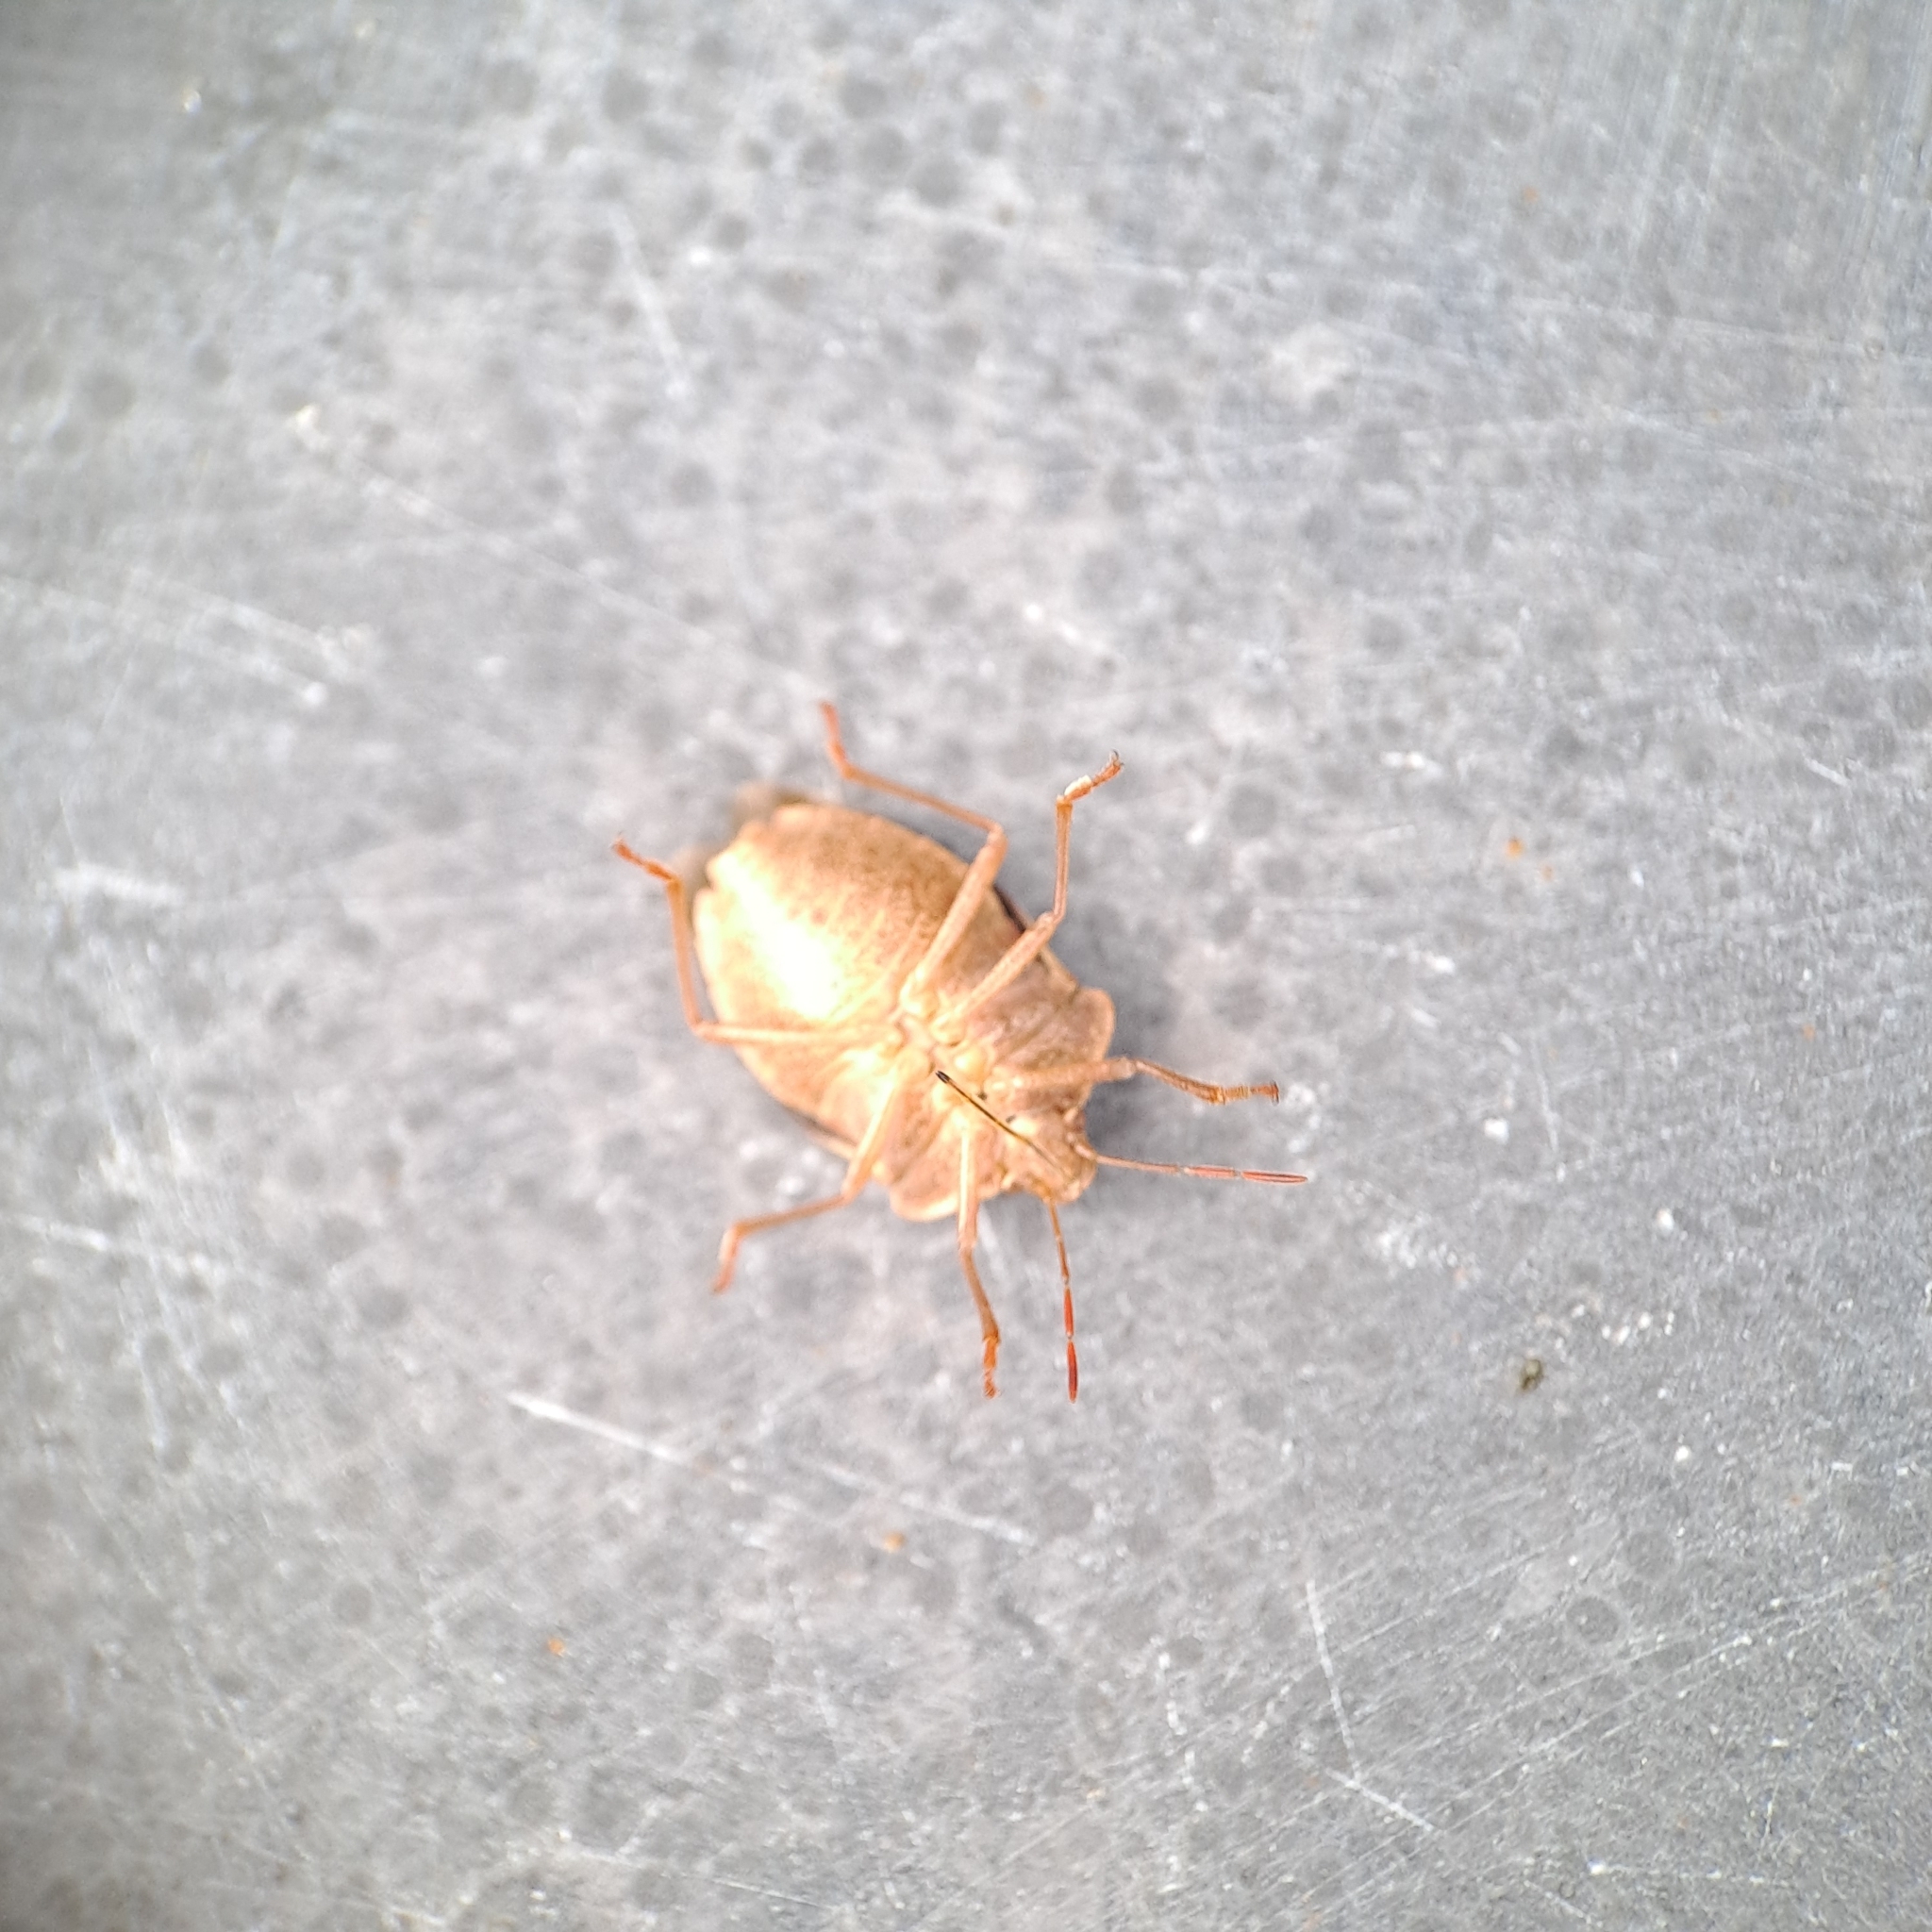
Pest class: stink_bug